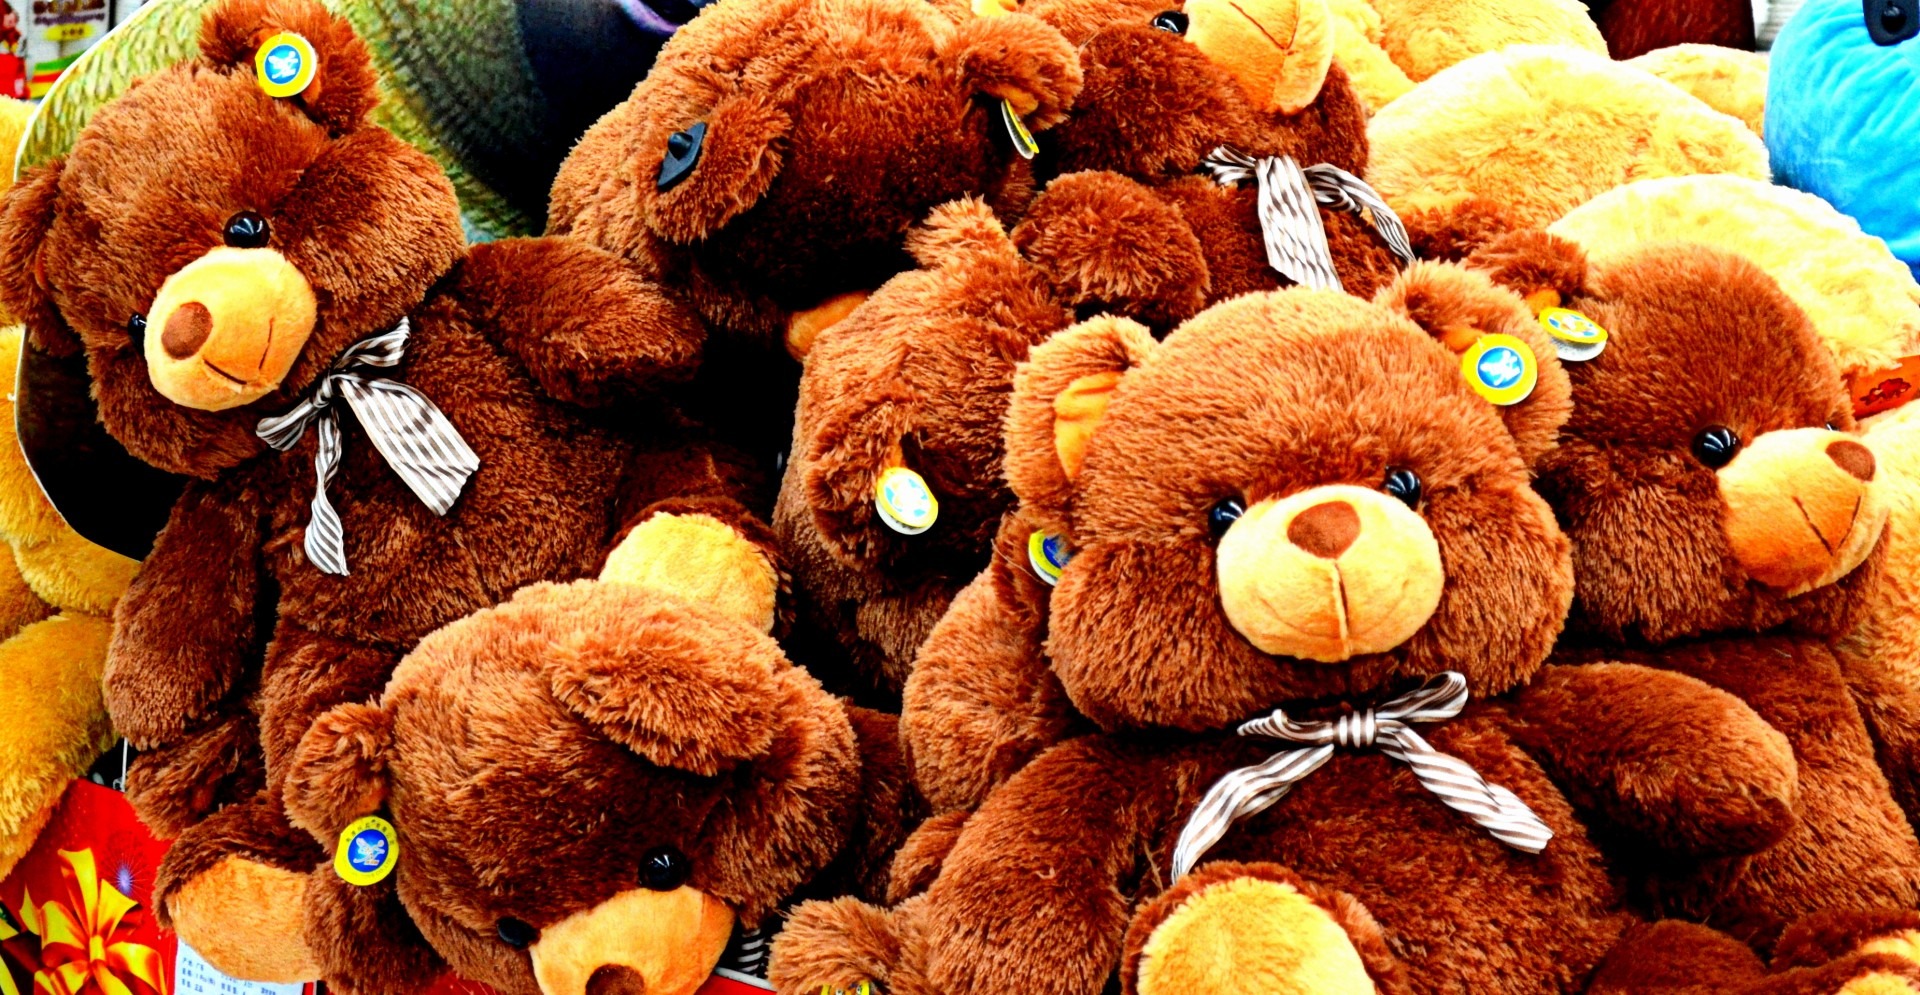
bear, gift, dish, meal, food, produce, christmas, dessert, toy, fast food, teddy bear, kids, children, animals, toys, bears, stuffed animals, stuffed toy, plush toy, fried food